Damascus

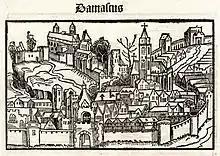
Woodcut of 1497

The Shia Fatimids gained control in 970, inflaming hostilities between them and the city's Sunni Arabs, who frequently revolted. The Turk Alptakin drove out the Fatimids five years later, and through diplomacy, prevented the Byzantines during the Syrian campaigns of John Tzimiskes from attempting to annex the city. But by 977, the Fatimids under Caliph al-Aziz wrested control of the city back and tamed Sunni dissidents. The Arab geographer al-Muqaddasi visited Damascus in 985, remarking that the architecture and infrastructure of the city were "magnificent" but living conditions were awful. Under al-Aziz, the city saw a brief period of stability that ended with the reign of al-Hakim (996–1021). In 998, he executed hundreds of Damascus citizens for incitement. Three years after his mysterious disappearance, a rebellion began in southern Syria against the Fatimids but was stifled by the Fatimid Turkish governor of Syria and Palestine, Anushtakin al-Duzbari, in 1029. This victory gave him mastery over Syria, displeasing his Fatimid overlords but gaining the admiration of Damascus's citizens. He was exiled by Fatimid authorities to Aleppo, where he died in 1041. From that date to 1063, there are no known records of the city's history. By then, Damascus lacked a city administration and had an enfeebled economy and a greatly reduced population.